Answer in natural language. Which point is closer to the camera taking this photo, point A  or point B? Choose between the following options: B or A
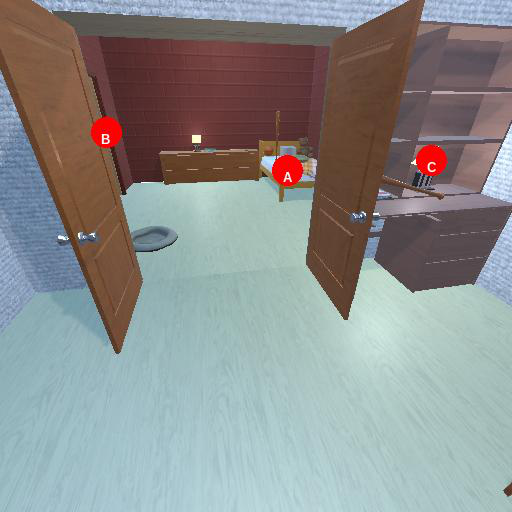
<answer>B</answer>